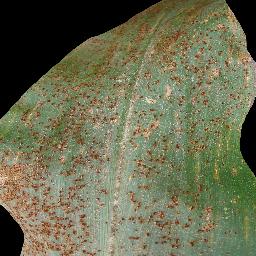
Label: Corn___Common_rust